Viktória Hrunčáková

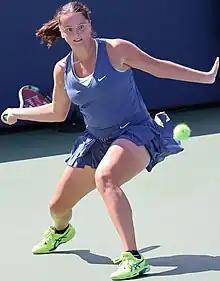
Hrunčáková at the 2023 US Open

Kužmová kicked off her 2020 season at the Auckland Open. She lost in the first round to Coco Gauff. The following week at Hobart, she was defeated in the second round by top seed and two-time champion, Elise Mertens. Then, at the Australian Open, Kužmová lost in the first round to Julia Görges. There she also played in the doubles, reaching the third round alongside Sasnovich. She followed up this by her performance at the Premier-level St. Petersburg Trophy, where she lost in the first round to Océane Dodin, winning only four games. At the newly introduced International-level Lyon Open, she got to her first singles quarterfinal in 2020, before losing to Anna-Lena Friedsam and also reaching the semifinal in doubles.